Marcel Breuer

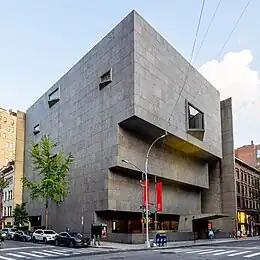
945 Madison Avenue

The Geller House I of 1945 (demolished in 2022) was one of the first to employ Breuer's concept of the 'binuclear' house, with separate wings for the bedrooms and for the living / dining / kitchen area, separated by an entry hall, and with the distinctive 'butterfly' roof (two opposing roof surfaces sloping towards the middle, centrally drained) that became part of the popular modernist style vocabulary. Breuer built two houses for himself in New Canaan, Connecticut: one from 1947 to 1948, and the other from 1951 to 1952. A demonstration house set up in the MoMA garden in 1949 caused a flurry of interest in the architect's work, and an appreciation written by Peter Blake. When the show was over, the "House in the Garden" was dismantled and barged up the Hudson River for reassembly on the Rockefeller property, Kykuit, in Pocantico Hills, New York. In 1948, Ariston Club, Breuer's only work in Latin America, was built in Mar del Plata, Argentina.